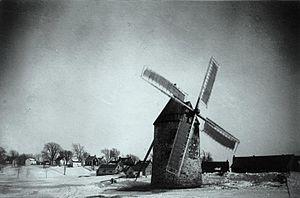
Photographie, Vieux moulin à vent, Verchères, QC, 1915, Anonyme. Plaque sèche à la gélatine, 20 x 25 cm
Le moulin à vent Dansereau est l'un des 18 derniers moulins à vent du Québec au Canada. Il a été classé monument historique en 1975.